Academy for Mathematics, Science, and Engineering

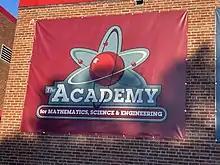
Banner on the main building of Morris Hills with the AMSE logo

In its 2023 rankings, Niche rated the academy as 1st in its Best High Schools for STEM in America, an increase from the 2022 ranking, in which the school was ranked 9th. Niche also rated the academy 2nd in its Best Public High School Teachers in America ranking and 9th in its Best Magnet High Schools in America ranking in 2023. For the 2020–2021 school year, SchoolDigger ranked AMSE as the third out of all public high schools in New Jersey.